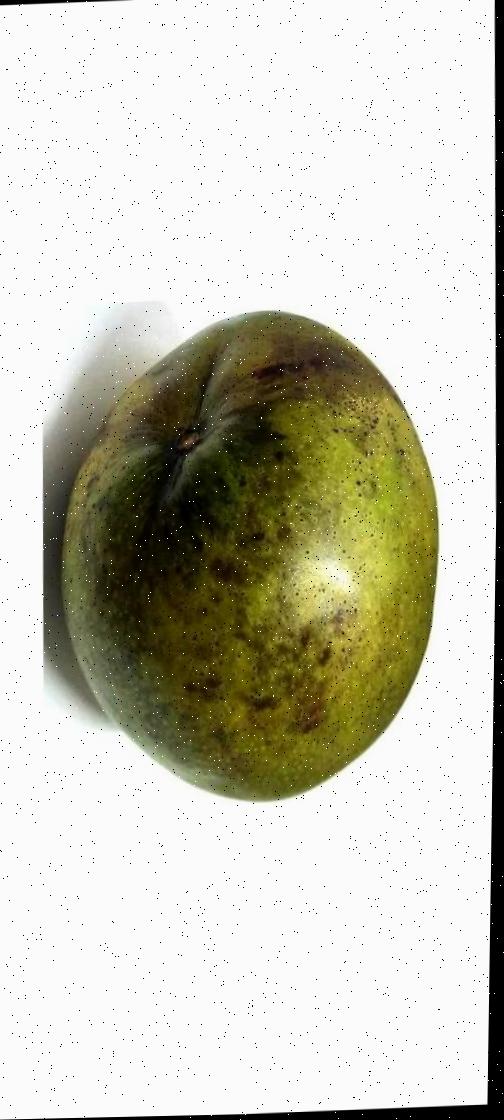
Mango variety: Bari-4